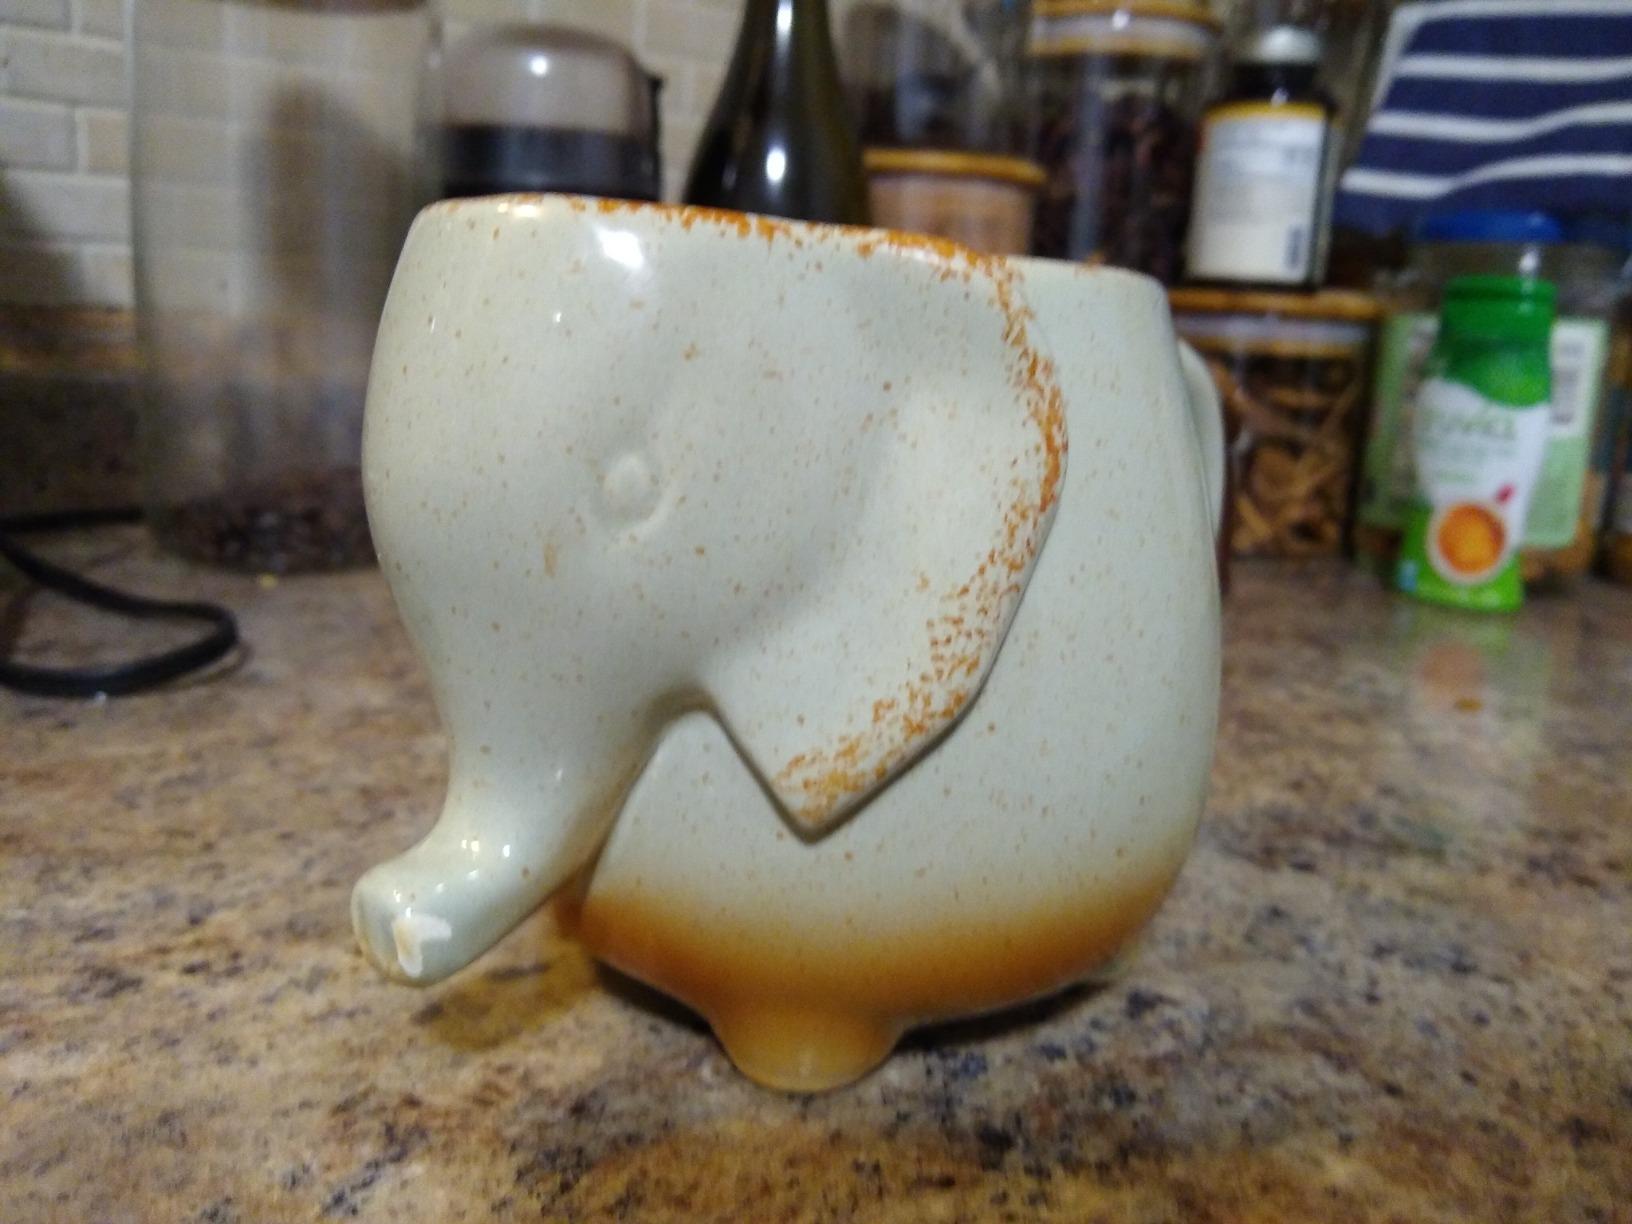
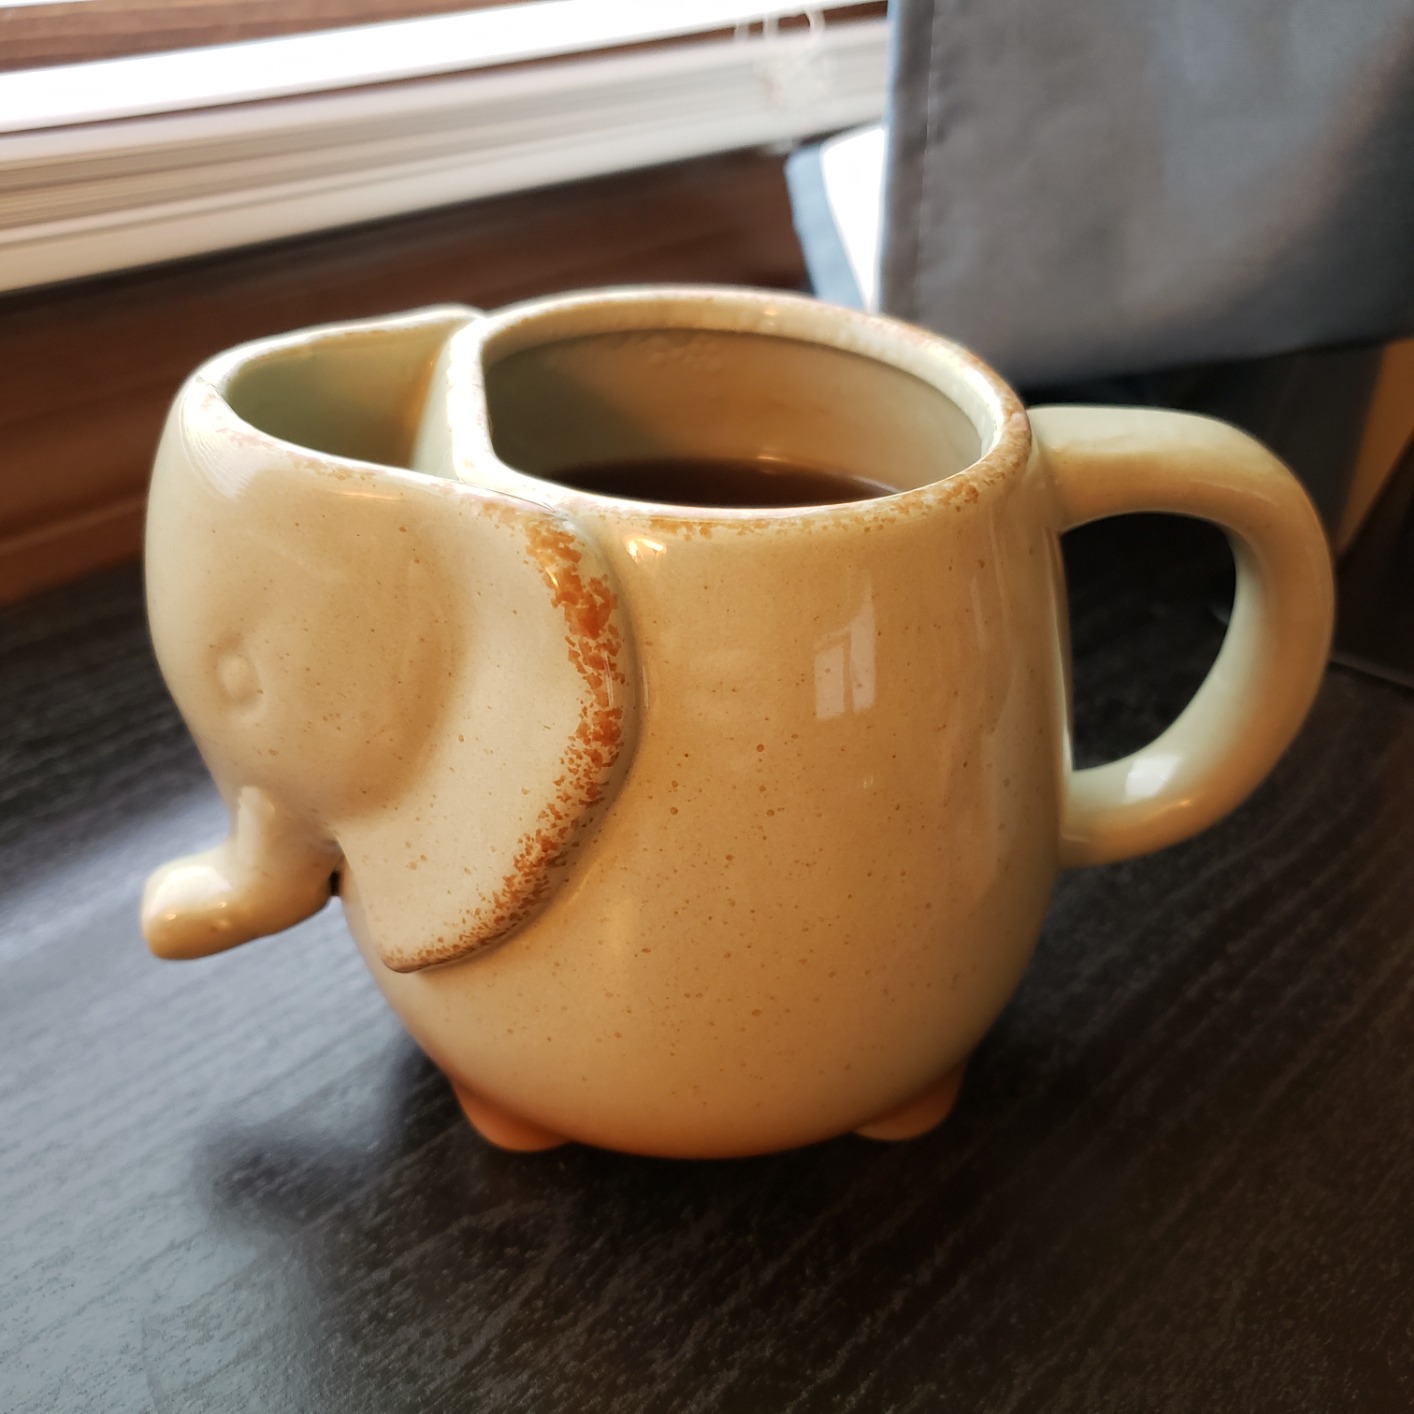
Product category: items_mug
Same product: yes